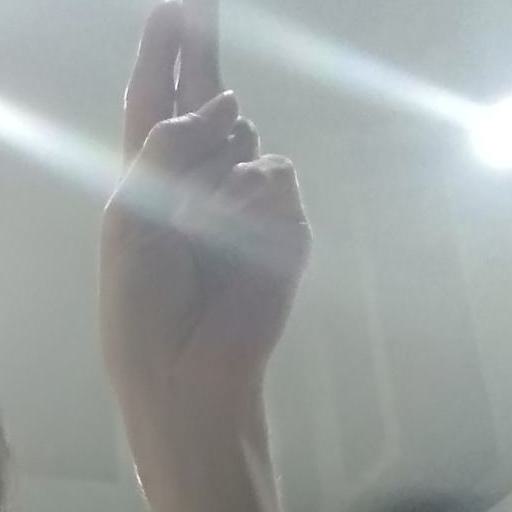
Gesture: two_up